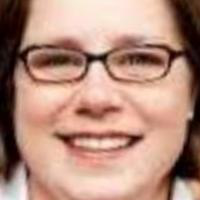
Age group: age 21-30